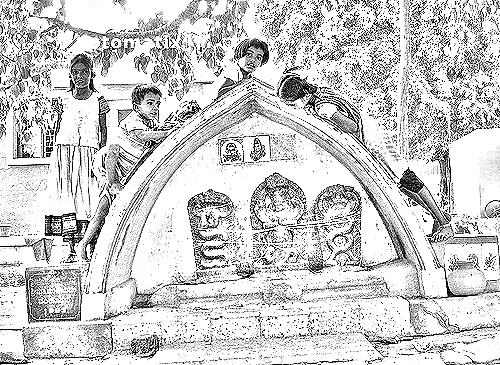
Portrait style: Sketch Portrait